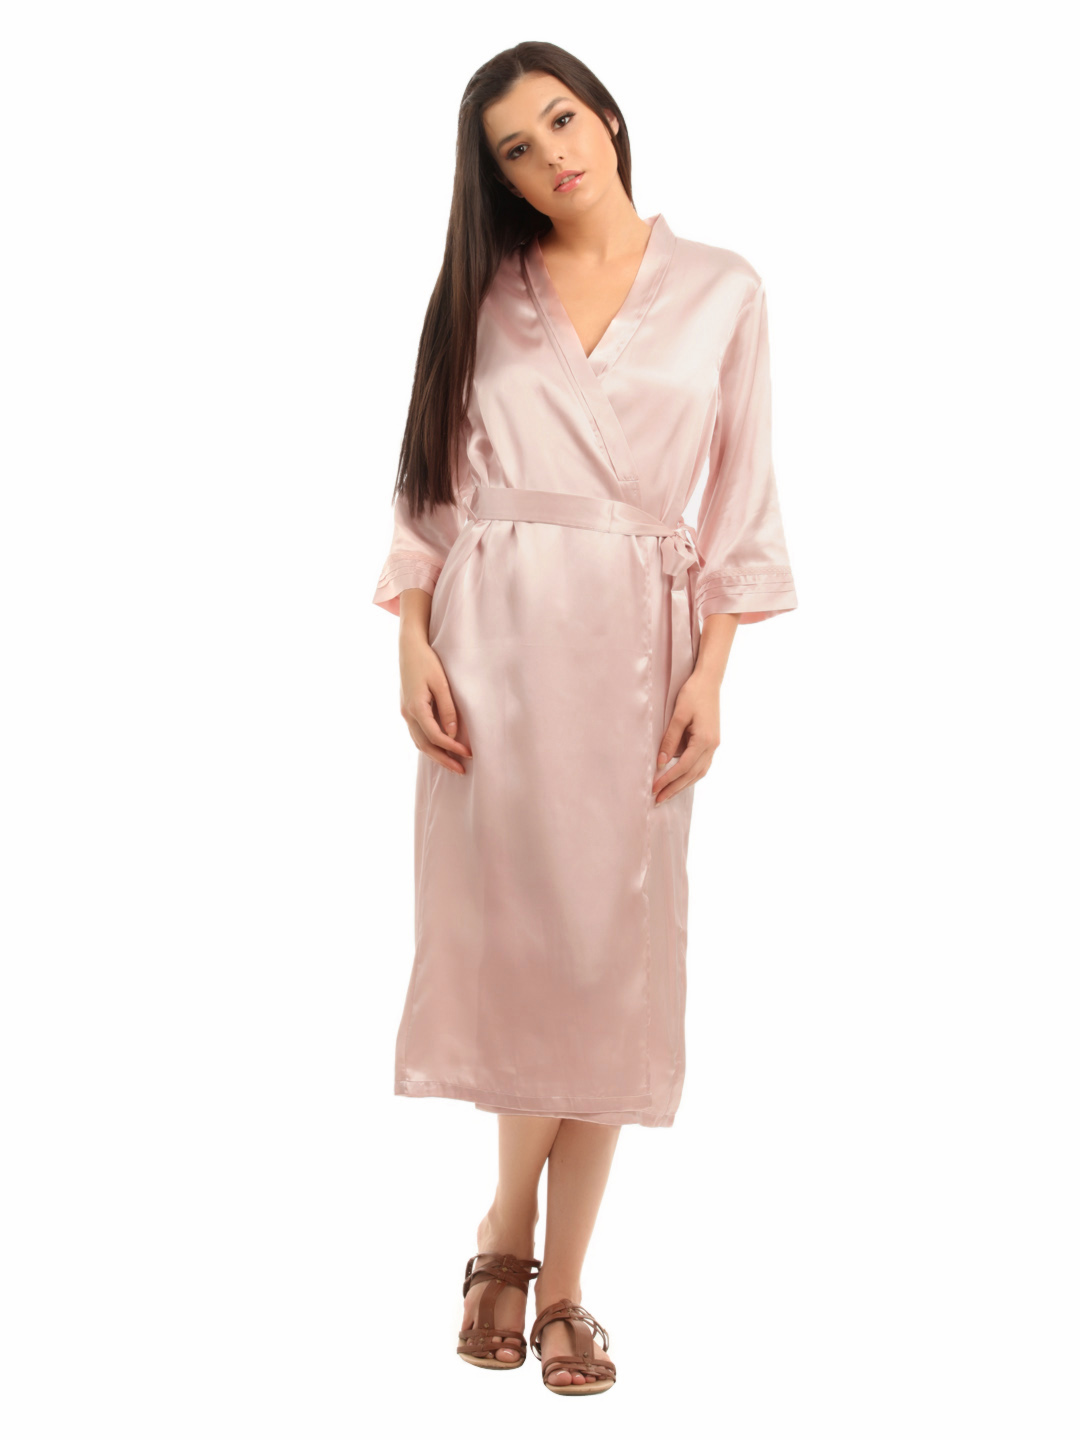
Bwitch Women Pink Lily Robe
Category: Apparel / Loungewear and Nightwear / Robe
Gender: Women
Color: Pink
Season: Summer 2016
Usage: Casual